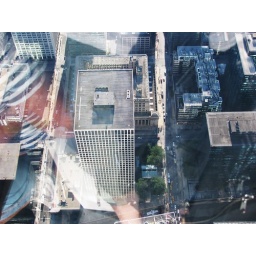
newly installed glass balconies/ledges on the 103rd floor of the Willis Tower--take a walk high above the city streets &amp;amp; scenery!